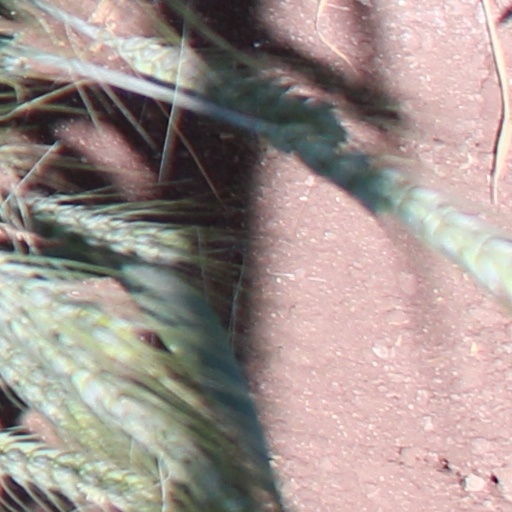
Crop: wheat